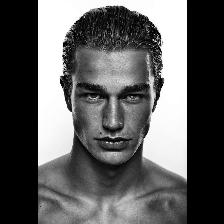
Label: Human